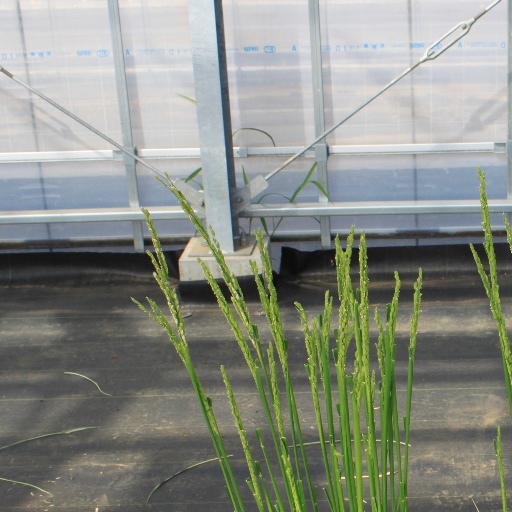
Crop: rice